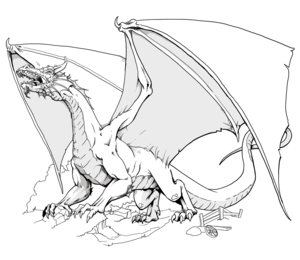
Cette liste des monstres de jeu de rôle recense les créatures imaginaires présentes dans une majorité de jeux de rôle quelle que soit leur forme, pour peu qu'ils ne soient pas originaires de la littérature, du cinéma, de la télévision ou des jeux vidéo, ces créatures étant elles détaillés dans les listes suivantes :
Le dragon est une créature légendaire représentée comme une sorte de gigantesque reptile, ailes déployées et pattes armées de griffes. Dans de nombreuses mythologies à travers le monde, on retrouve des créatures reptiliennes possédant des caractéristiques plus ou moins similaires, désignées comme dragons.
Dans le jeu de rôle Donjons et Dragons, la figure du dragon représente l'une des créatures les plus emblématiques de cet univers de fiction heroic fantasy.